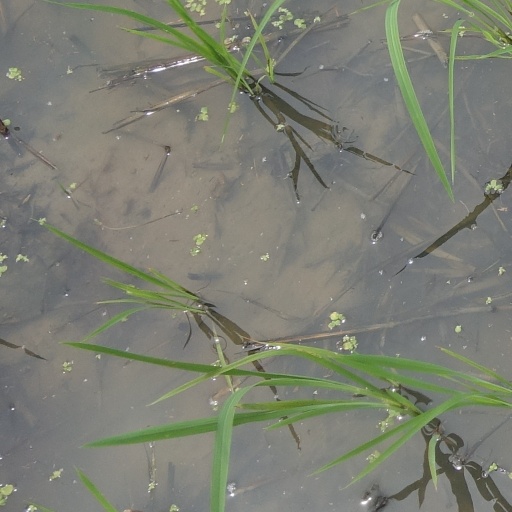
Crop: rice